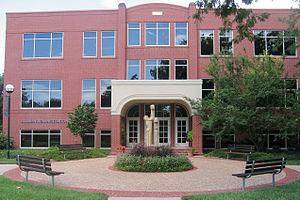
Hesston est une municipalité américaine située dans le comté de Harvey au Kansas.